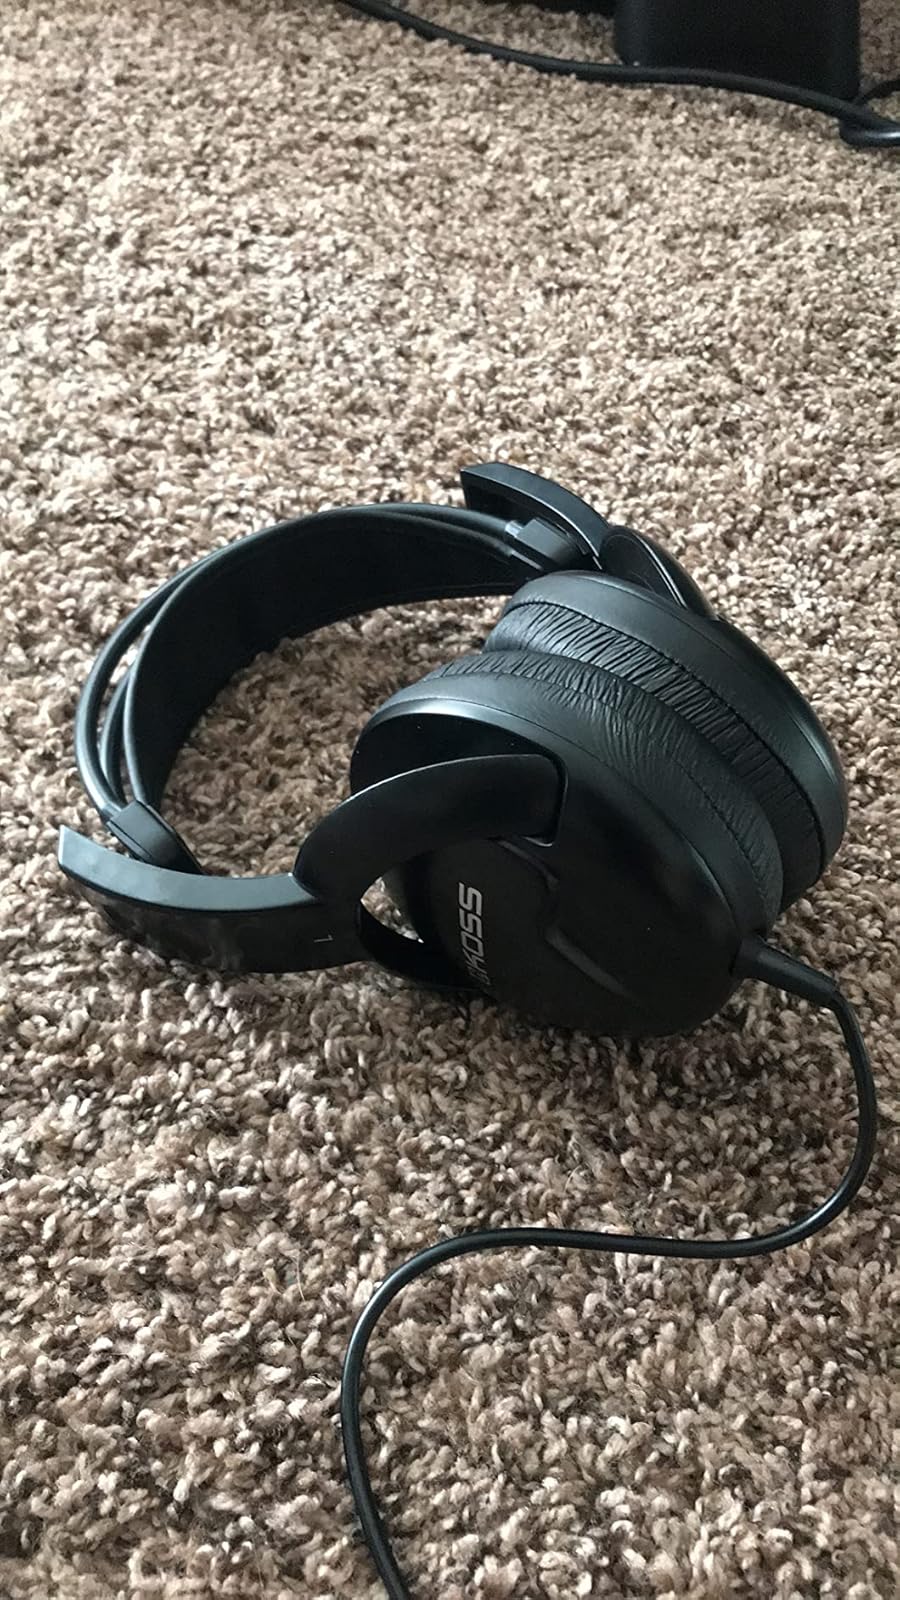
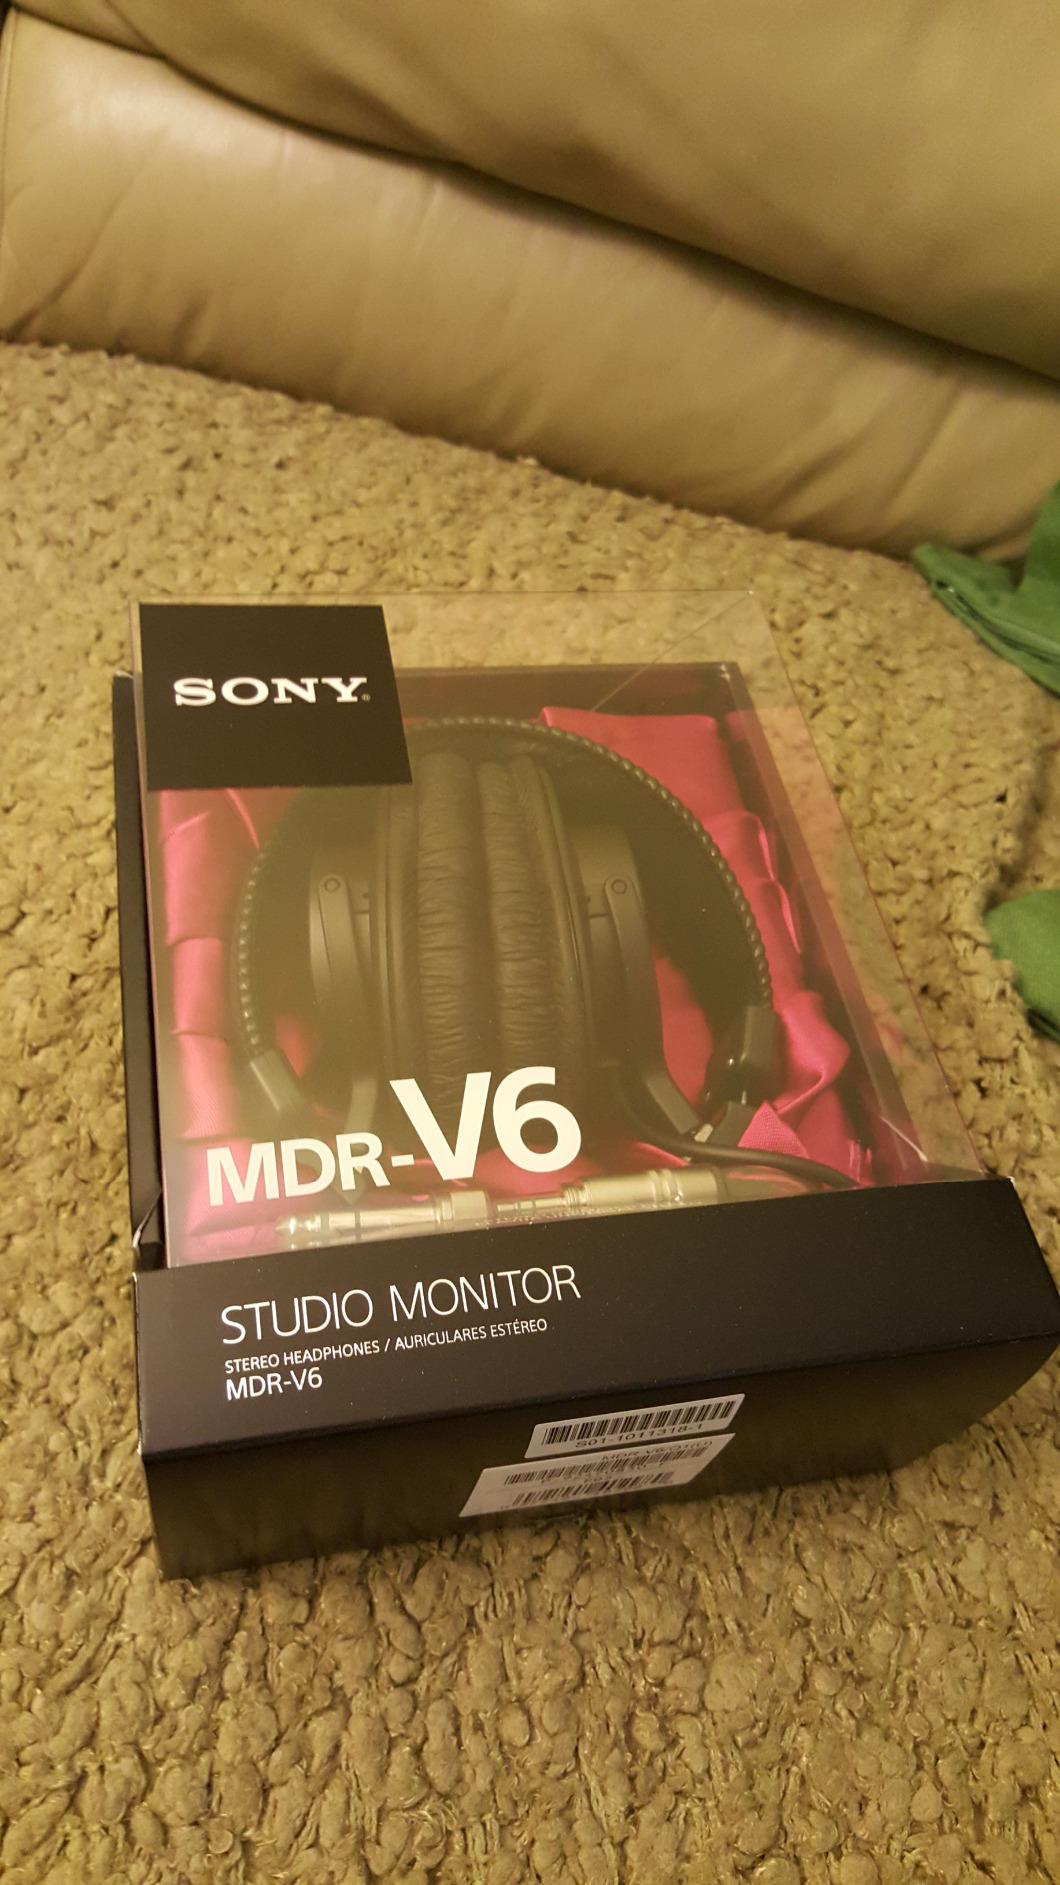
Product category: headphones
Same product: no